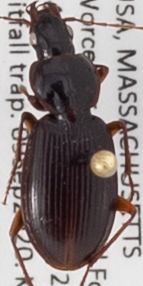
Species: Synuchus impunctatus
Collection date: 2020-09-09
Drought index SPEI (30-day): -0.146
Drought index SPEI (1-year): -0.8
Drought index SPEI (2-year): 0.518